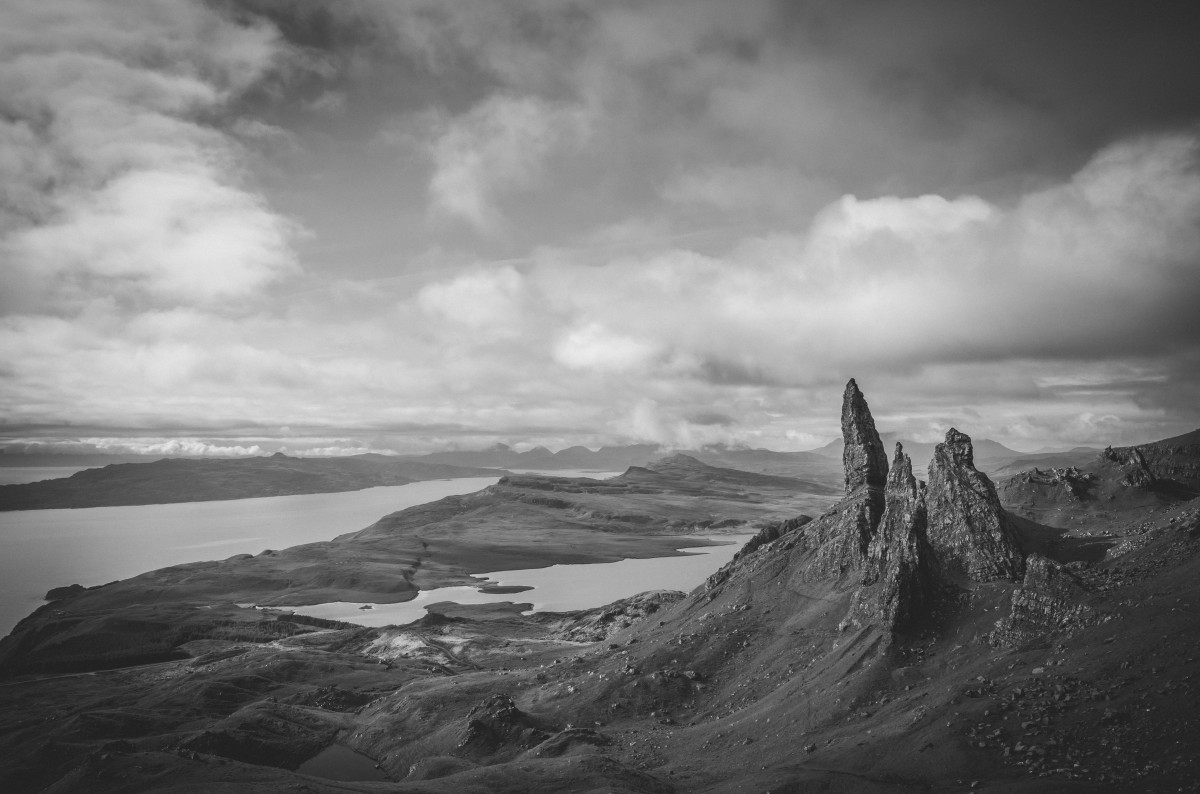
Tags: coast, rock, ocean, horizon, mountain, cloud, black and white, sky, weather, darkness, loch, meteorological phenomenon, monochrome photography, atmospheric phenomenon